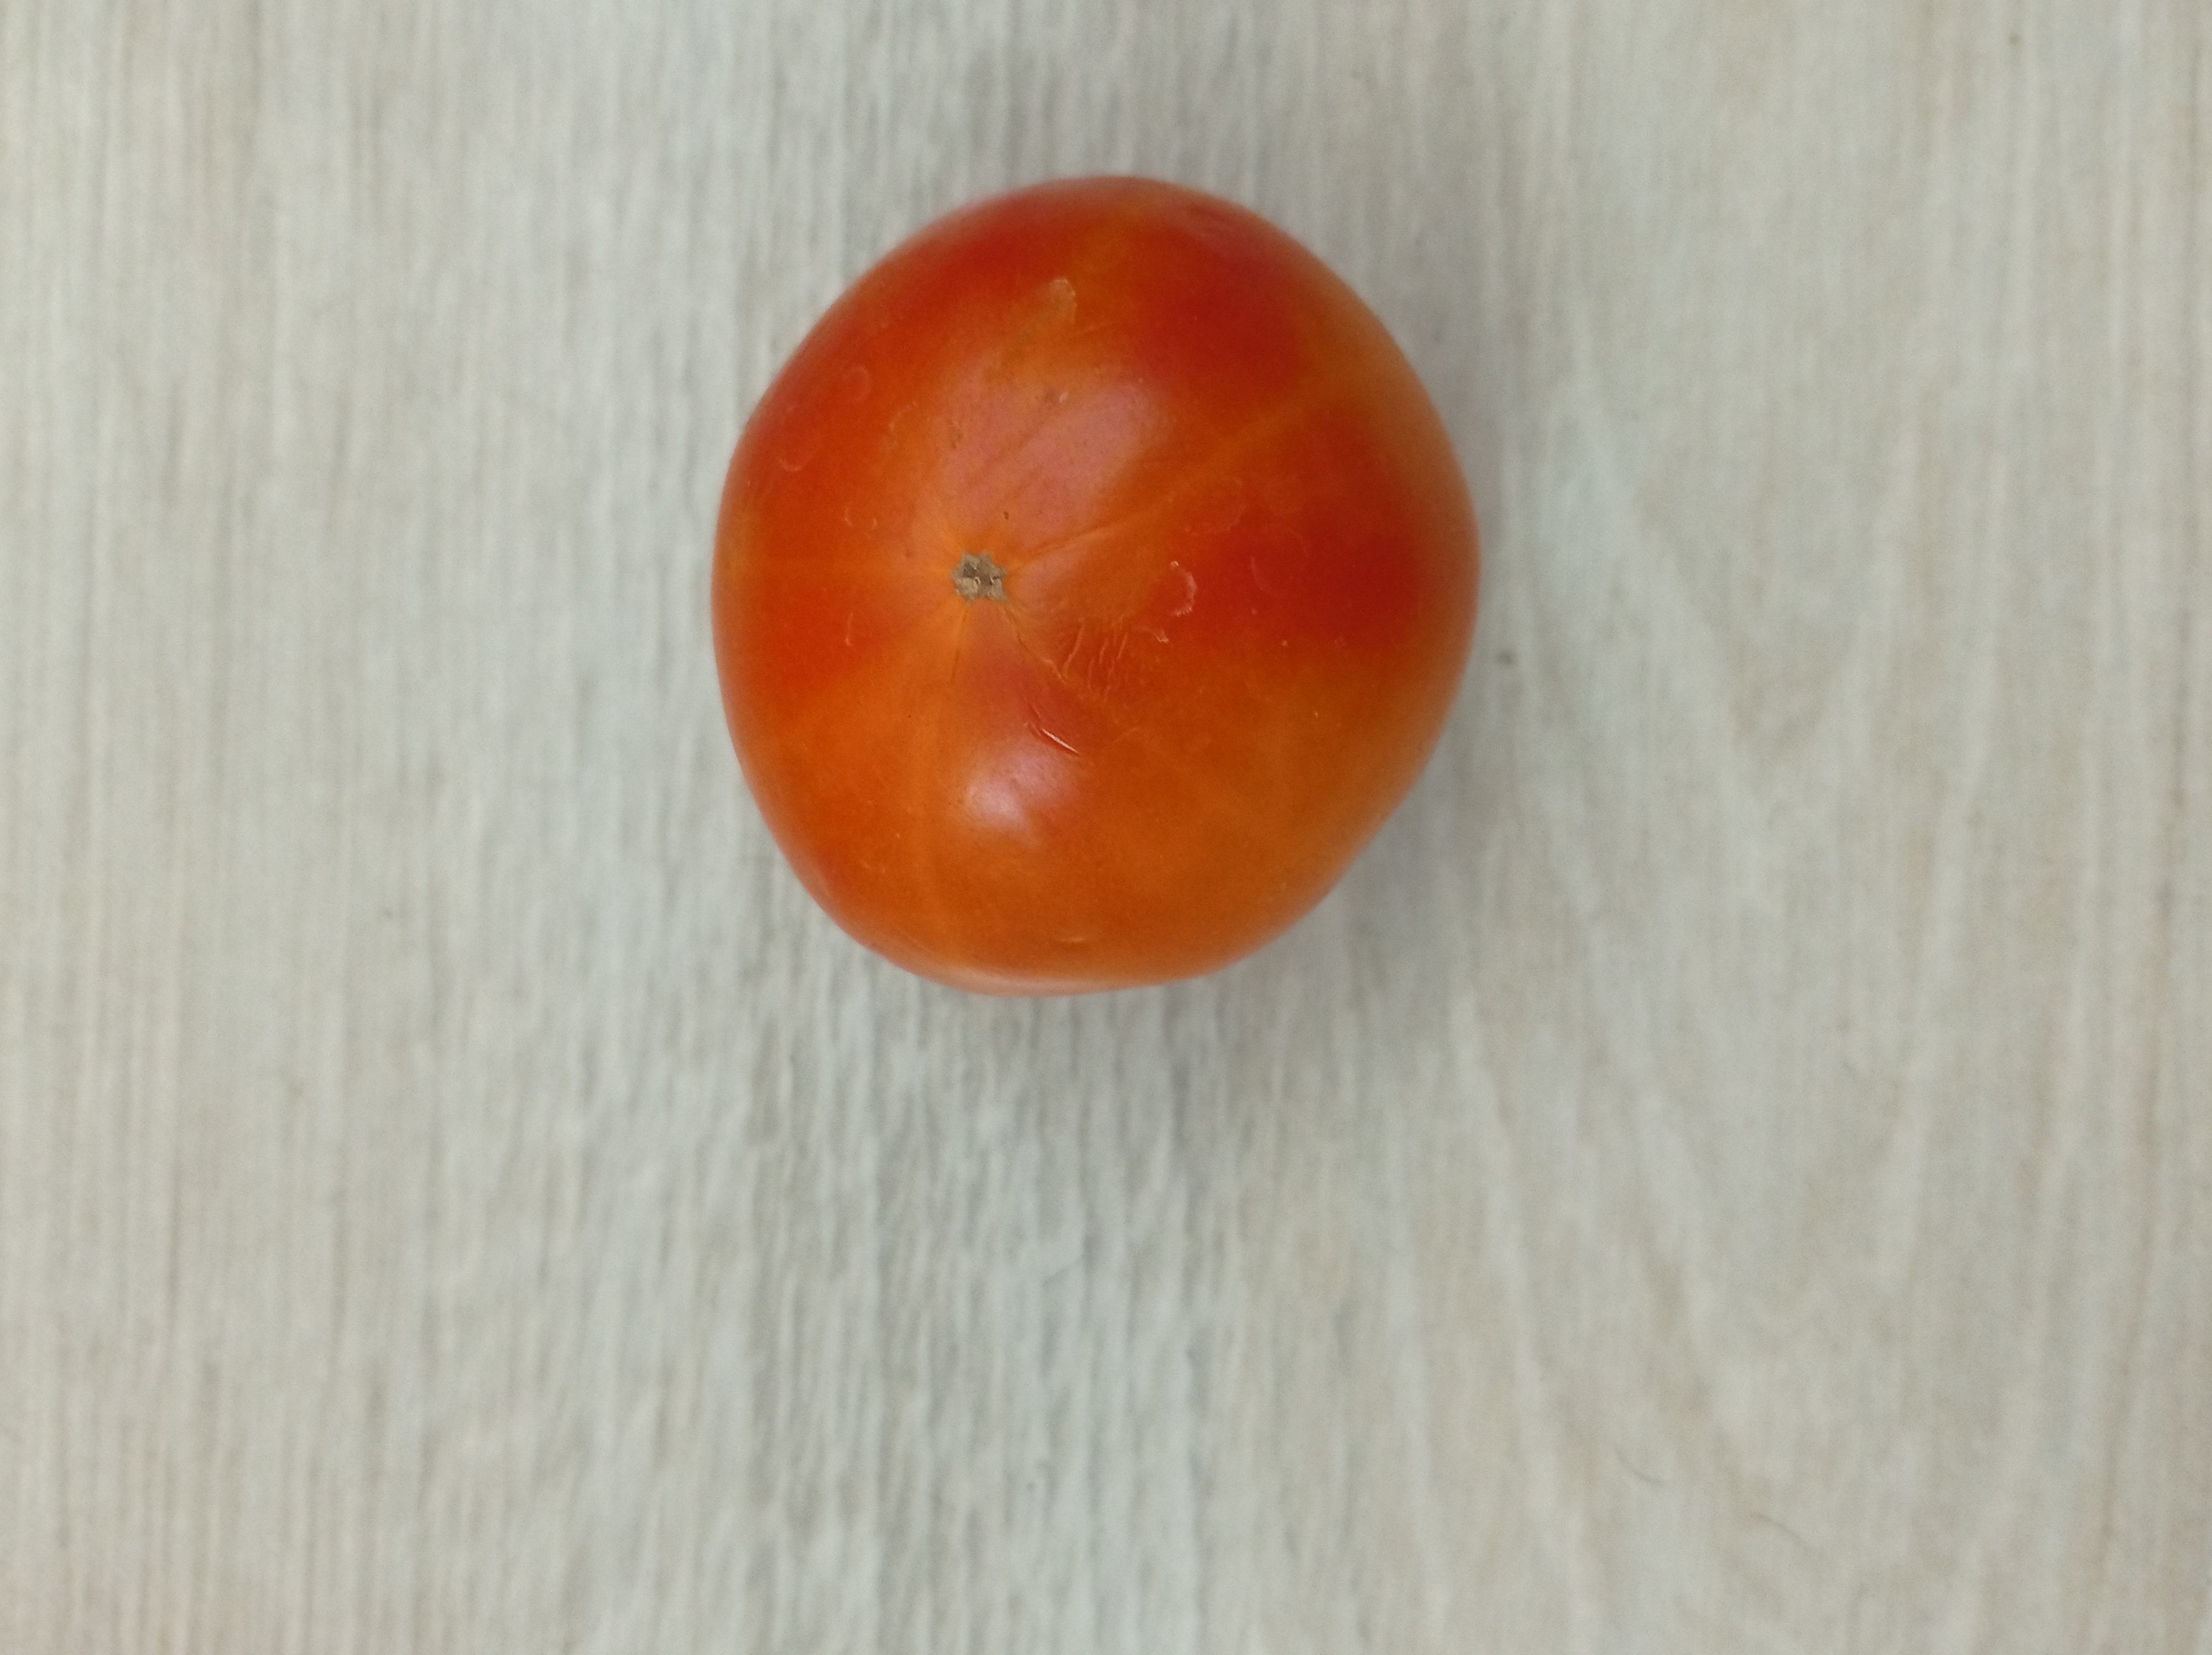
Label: Fresh